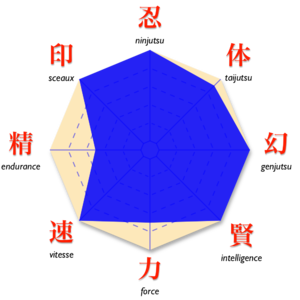
Itachi Uchiha / Evner
Itachi's styrker vist i et diagram
Itachi Uchiha er en figur fra manga og anime-serien Naruto. Han var Sasuke Uchiha's ældre bror. Han var en missing-nin fra Konohagakure og et fremtrædende medlem fra Akatsuki, hvor han var partner med Kisame Hoshigaki.